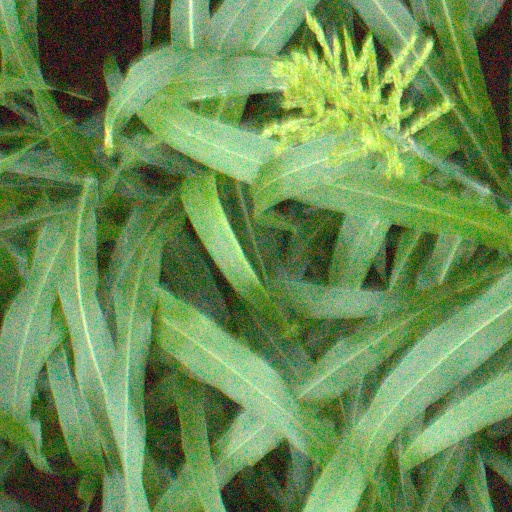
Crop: sorghum